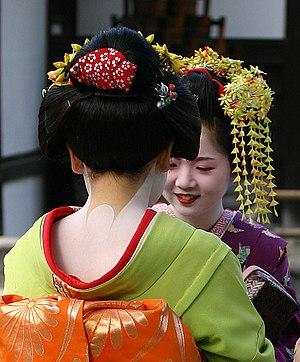
Deux maiko arborant le kimono, la coiffure et le maquillage traditionnels. Türkçe: Tipik ense makyajı Русский: Традиционная косметика и причёска гейши
Une geisha, aussi appelée geiko ou geigi, est au Japon une artiste et une dame de compagnie, qui consacre sa vie à la pratique artistique raffinée des arts traditionnels japonais pour des prestations d'accompagnement et de divertissement, pour une clientèle très aisée. Elle cultive le raffinement artistique dans divers domaines tels que l'habillement en kimono, la musique classique, la danse, les rapports sociaux et la conversation, des jeux... Le mot « geisha » peut s’interpréter comme « personne d’arts » ou « femme qui excelle dans le métier de l'art ».
Le chignon est une coiffure signifiant littéralement cheveux longs retroussés vers l'arrière. Cette coiffure est répandue sous des formes très diverses, accompagnée ou non d'accessoires. Aujourd'hui principalement portée par les femmes, cette coiffure est arborée par les hommes dans certaines traditions asiatiques et musulmanes. Dans la vie professionnelle, le chignon est porté par les agents d'accueil féminins, les hôtesses de l'air, les hôtesses aéroportuaires, les femmes militaires ou les officiers de police féminins. Enfin, comme la plupart des coiffures féminines, son évolution au fil des modes est étroitement liée avec celle des chapeaux et des boucles d'oreilles.